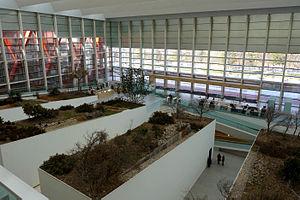
Le musée de l'Évolution humaine ou MEH de Burgos en Espagne sert à l'exposition des pièces archéologiques de la sierra d'Atapuerca, classée au Patrimoine mondial. Il est la pièce centrale du Complexe de l'évolution humaine qui le place entre un Palais des Congrès et le laboratoire principal des gisements d'Atapuerca, le CENIEH, ce qui rapproche la recherche du public. Ouvert au début des années 2010, le complexe est le lieu de recherche et de rencontres autour des gisements d'Atapuerca qui était attendu par les équipes de recherches, qui ne disposaient que de préfabriqués jusque-là. Depuis son ouverture le musée bénéficie d'un flux de visiteurs croissant, avec un total de 370 000 visiteurs sur le circuit d'Atapuerca en 2016.